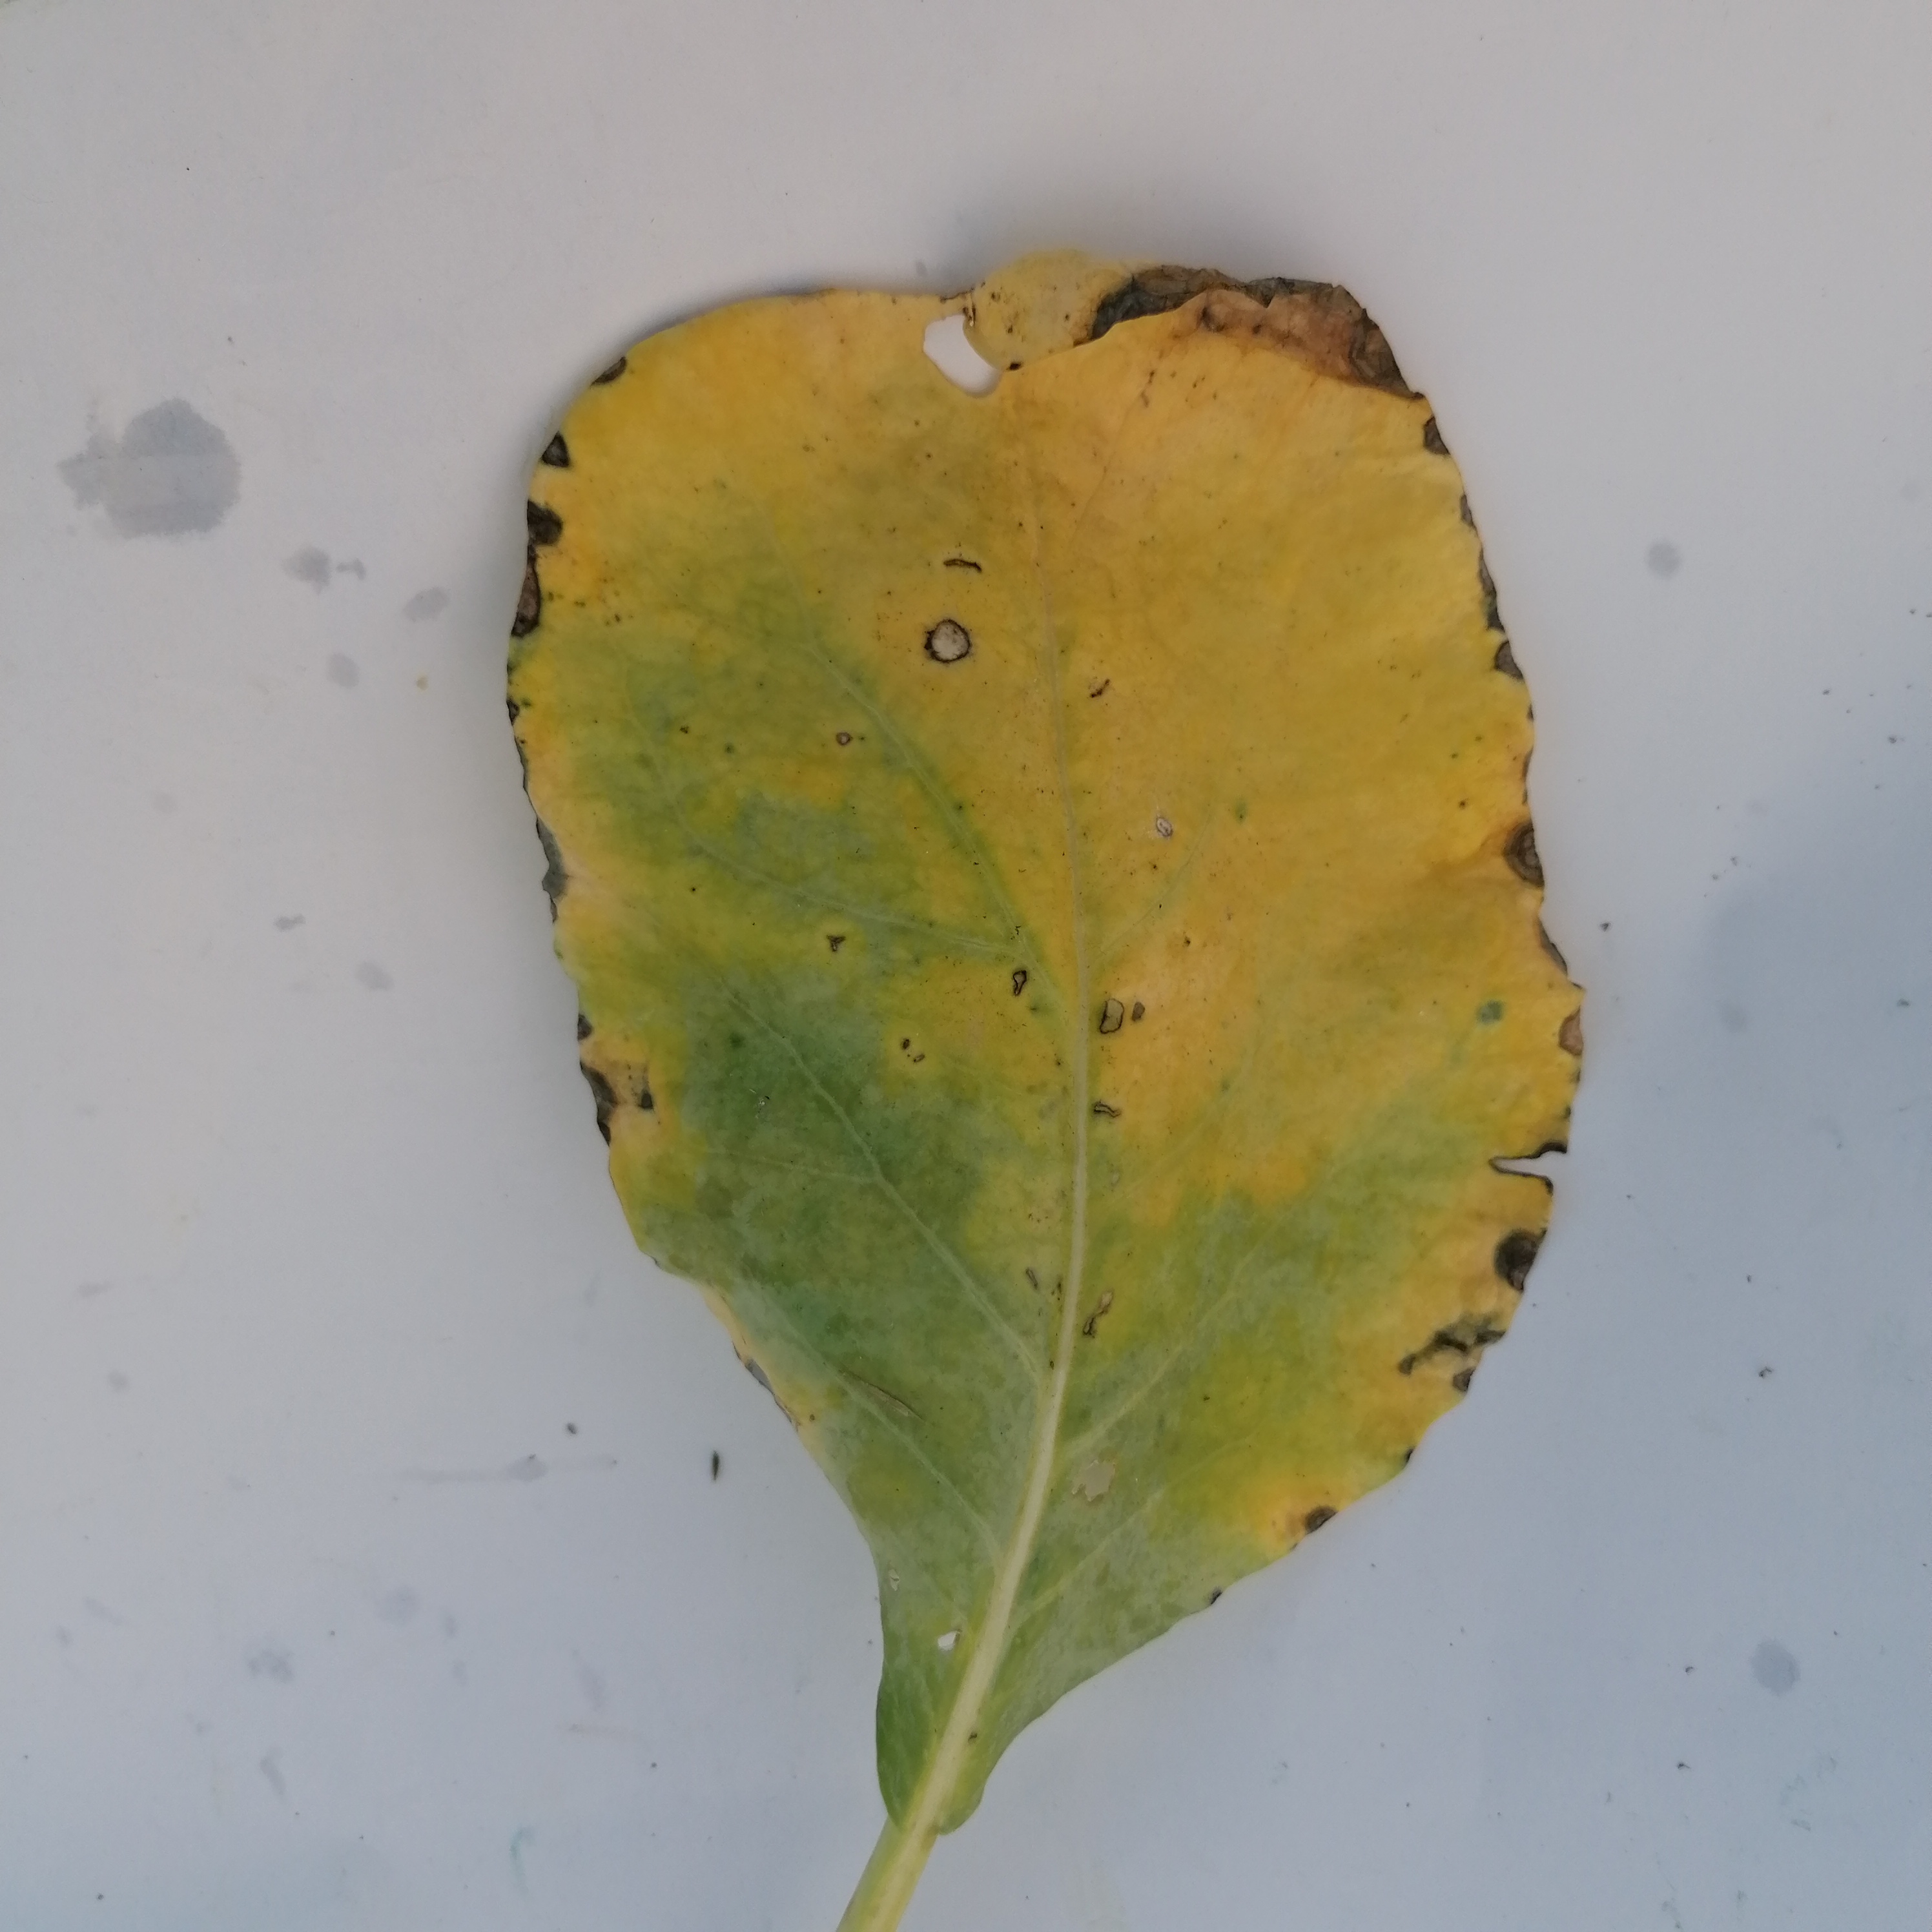
Label: Black Rot